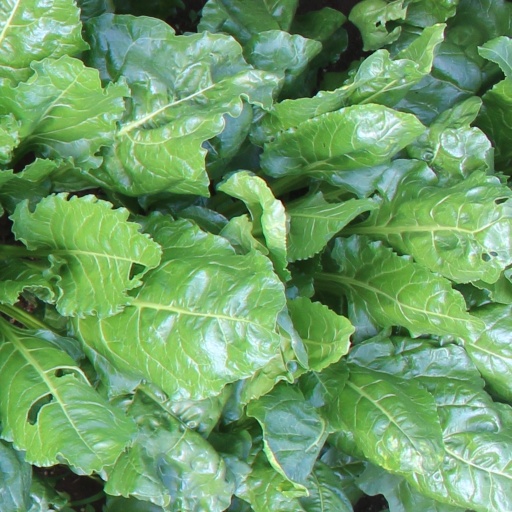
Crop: sugar beet